Carska Droga

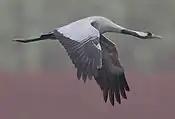
Common crane

Carska Droga (English: "Imperial Road", also known as Carski Trakt ["Imperial Route"] or Carska Szosa ["Imperial Highway"]) is a road in the Podlaskie Voivodeship, starting in Mężenin and then running north and northeast through Strękowa Góra, Osowiec, Goniądz, Dąbrowa Białostocka to the state border, and further to Grodno in Belarus. The road was constructed at the turn of the 19th and 20th centuries to connect the imperial fortresses of , Osowiec, and Grodno, serving as a lateral route.